Madanolsavam (2023 film)

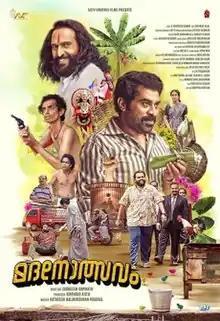
Theatrical release poster

Madanolsavam is a 2023 Indian Malayalam-language satirical comedy film directed by Sudheesh Gopinath and featuring Suraj Venjaramoodu, Babu Antony, Rajesh Madhavan and Bhama Arun in lead roles. Produced by Vinayaka Ajith under the banner of Saina Movies, the film portrays the protagonist's journey from being a mere cog in the wheel to defying the odds and fighting his unusual circumstances to regain control of his life and destiny.